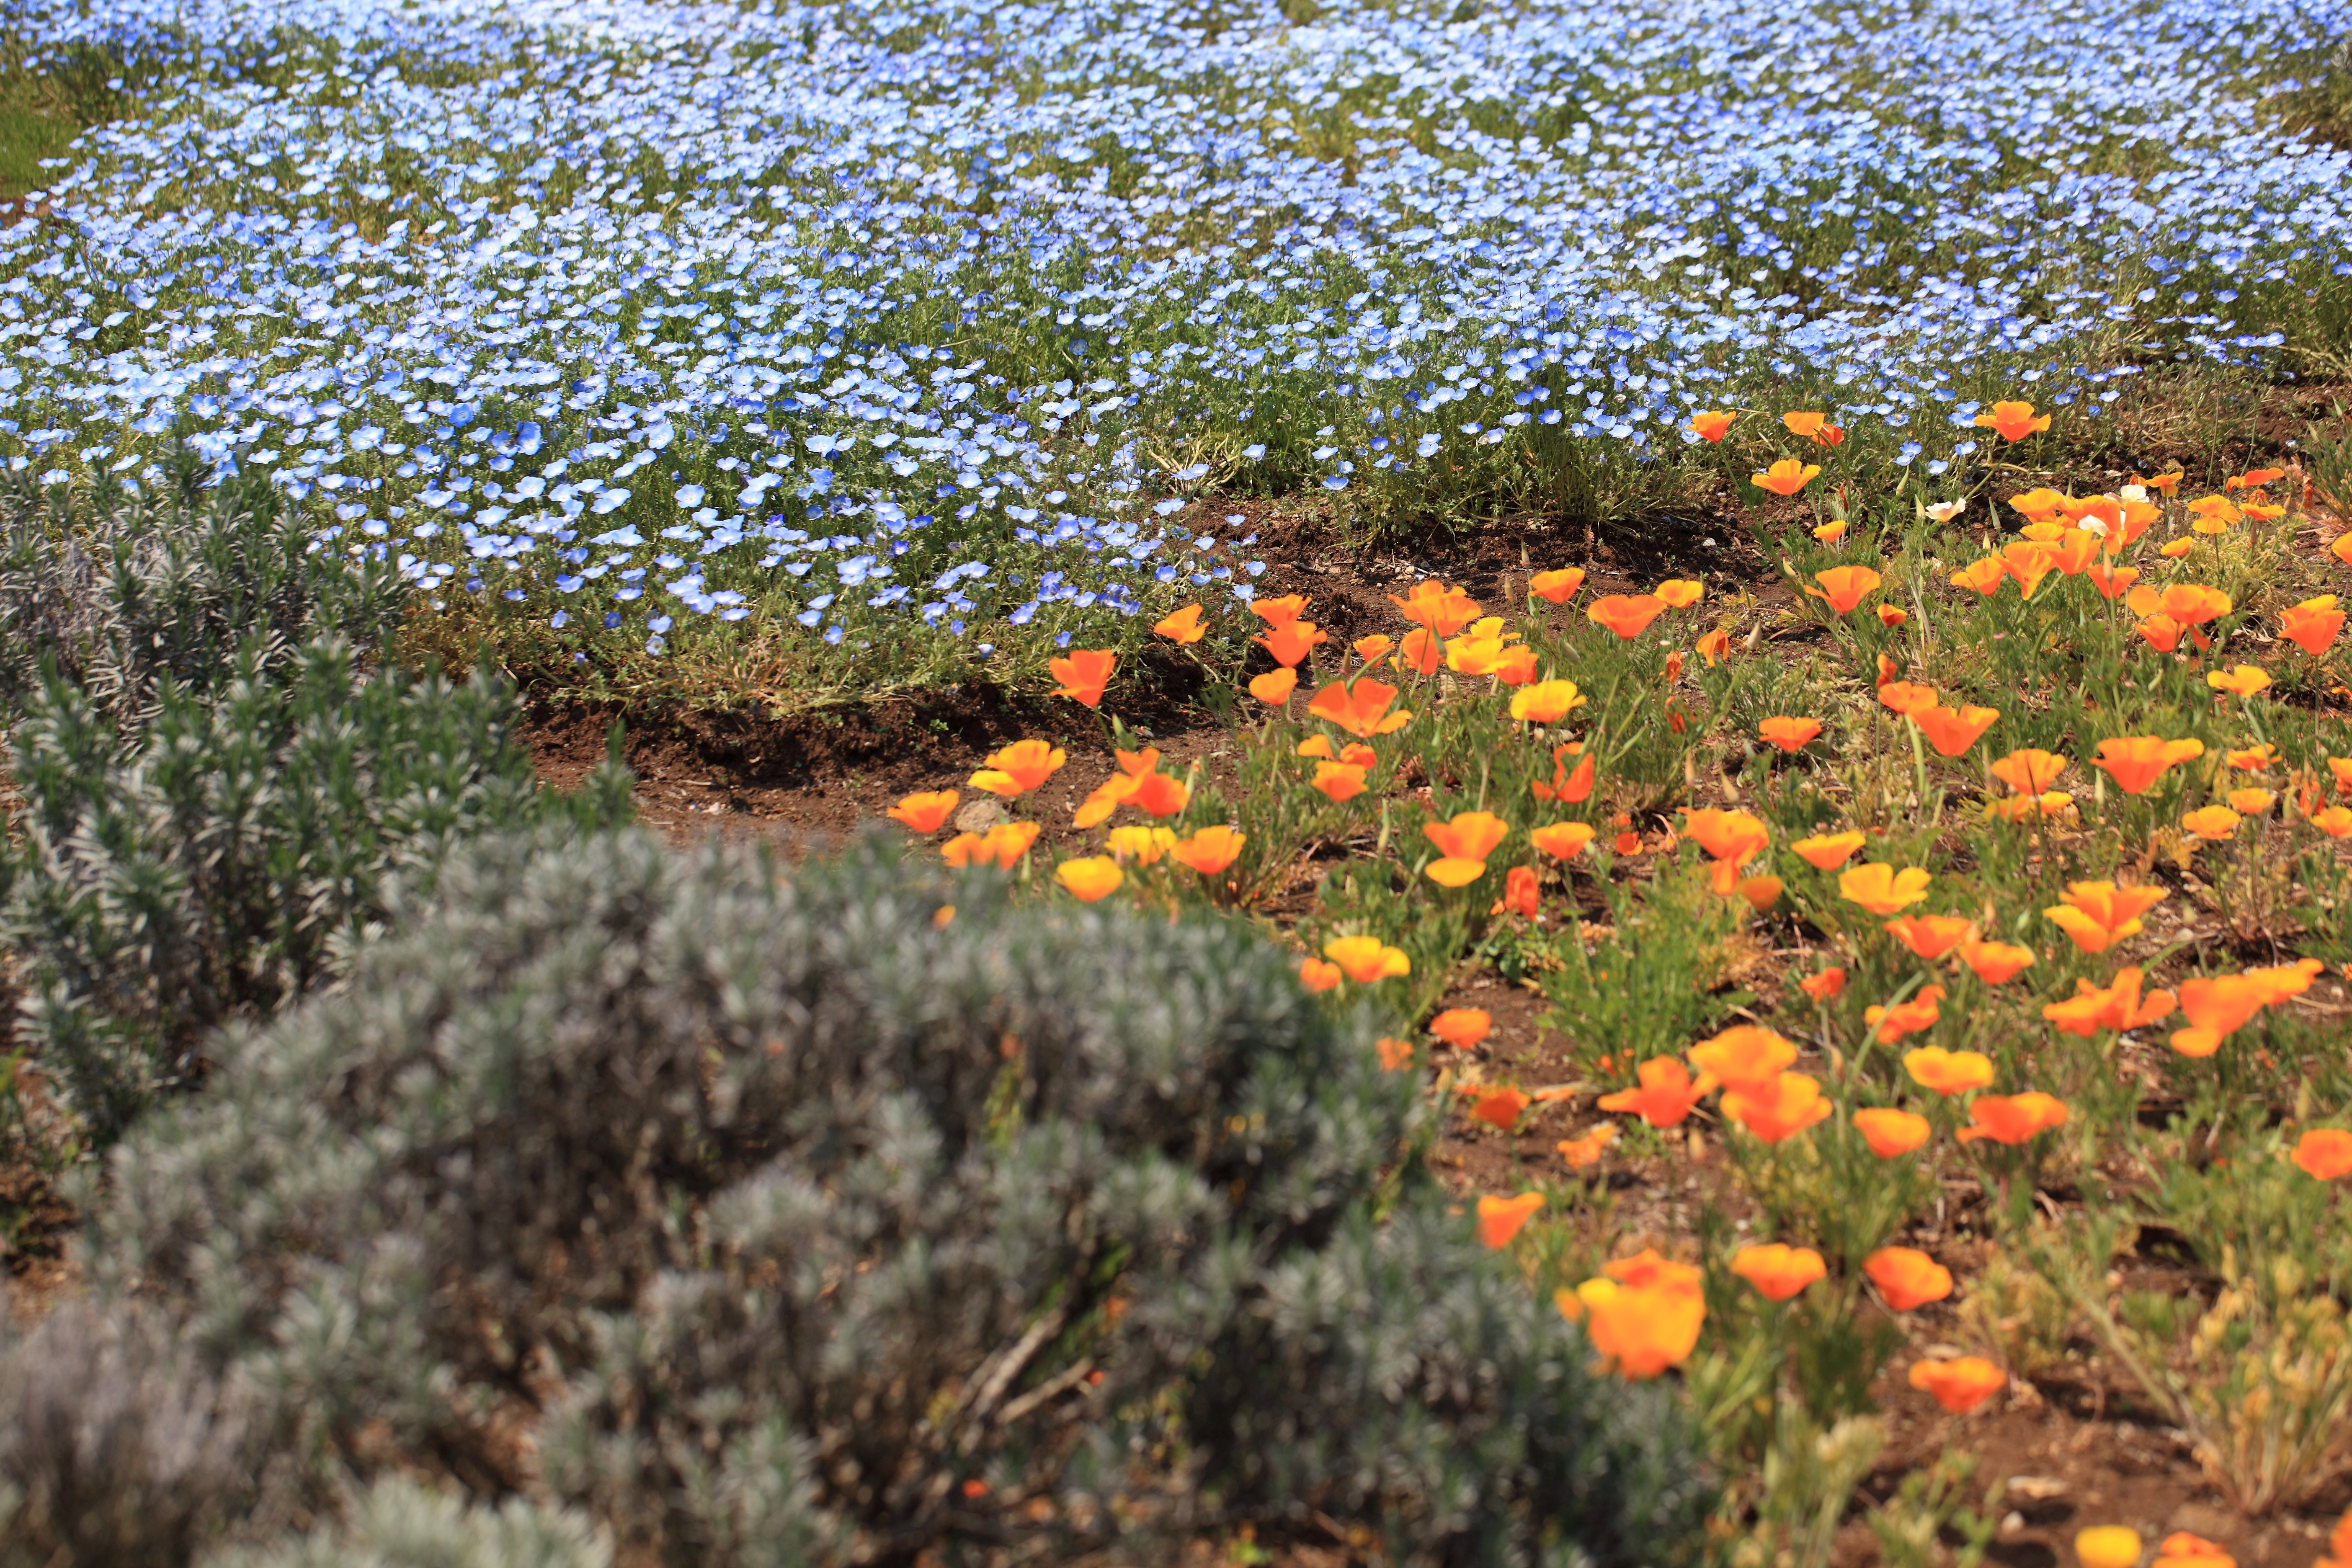
blossom, plant, field, meadow, prairie, flower, pattern, high, autumn, botany, garden, flora, wildflower, cool image, background, vegetation, wallpaper, 5d, hires, woodland, habitat, markii, ecosystem, hi, res, resolution, tundra, flowering plant, daisy family, land plant